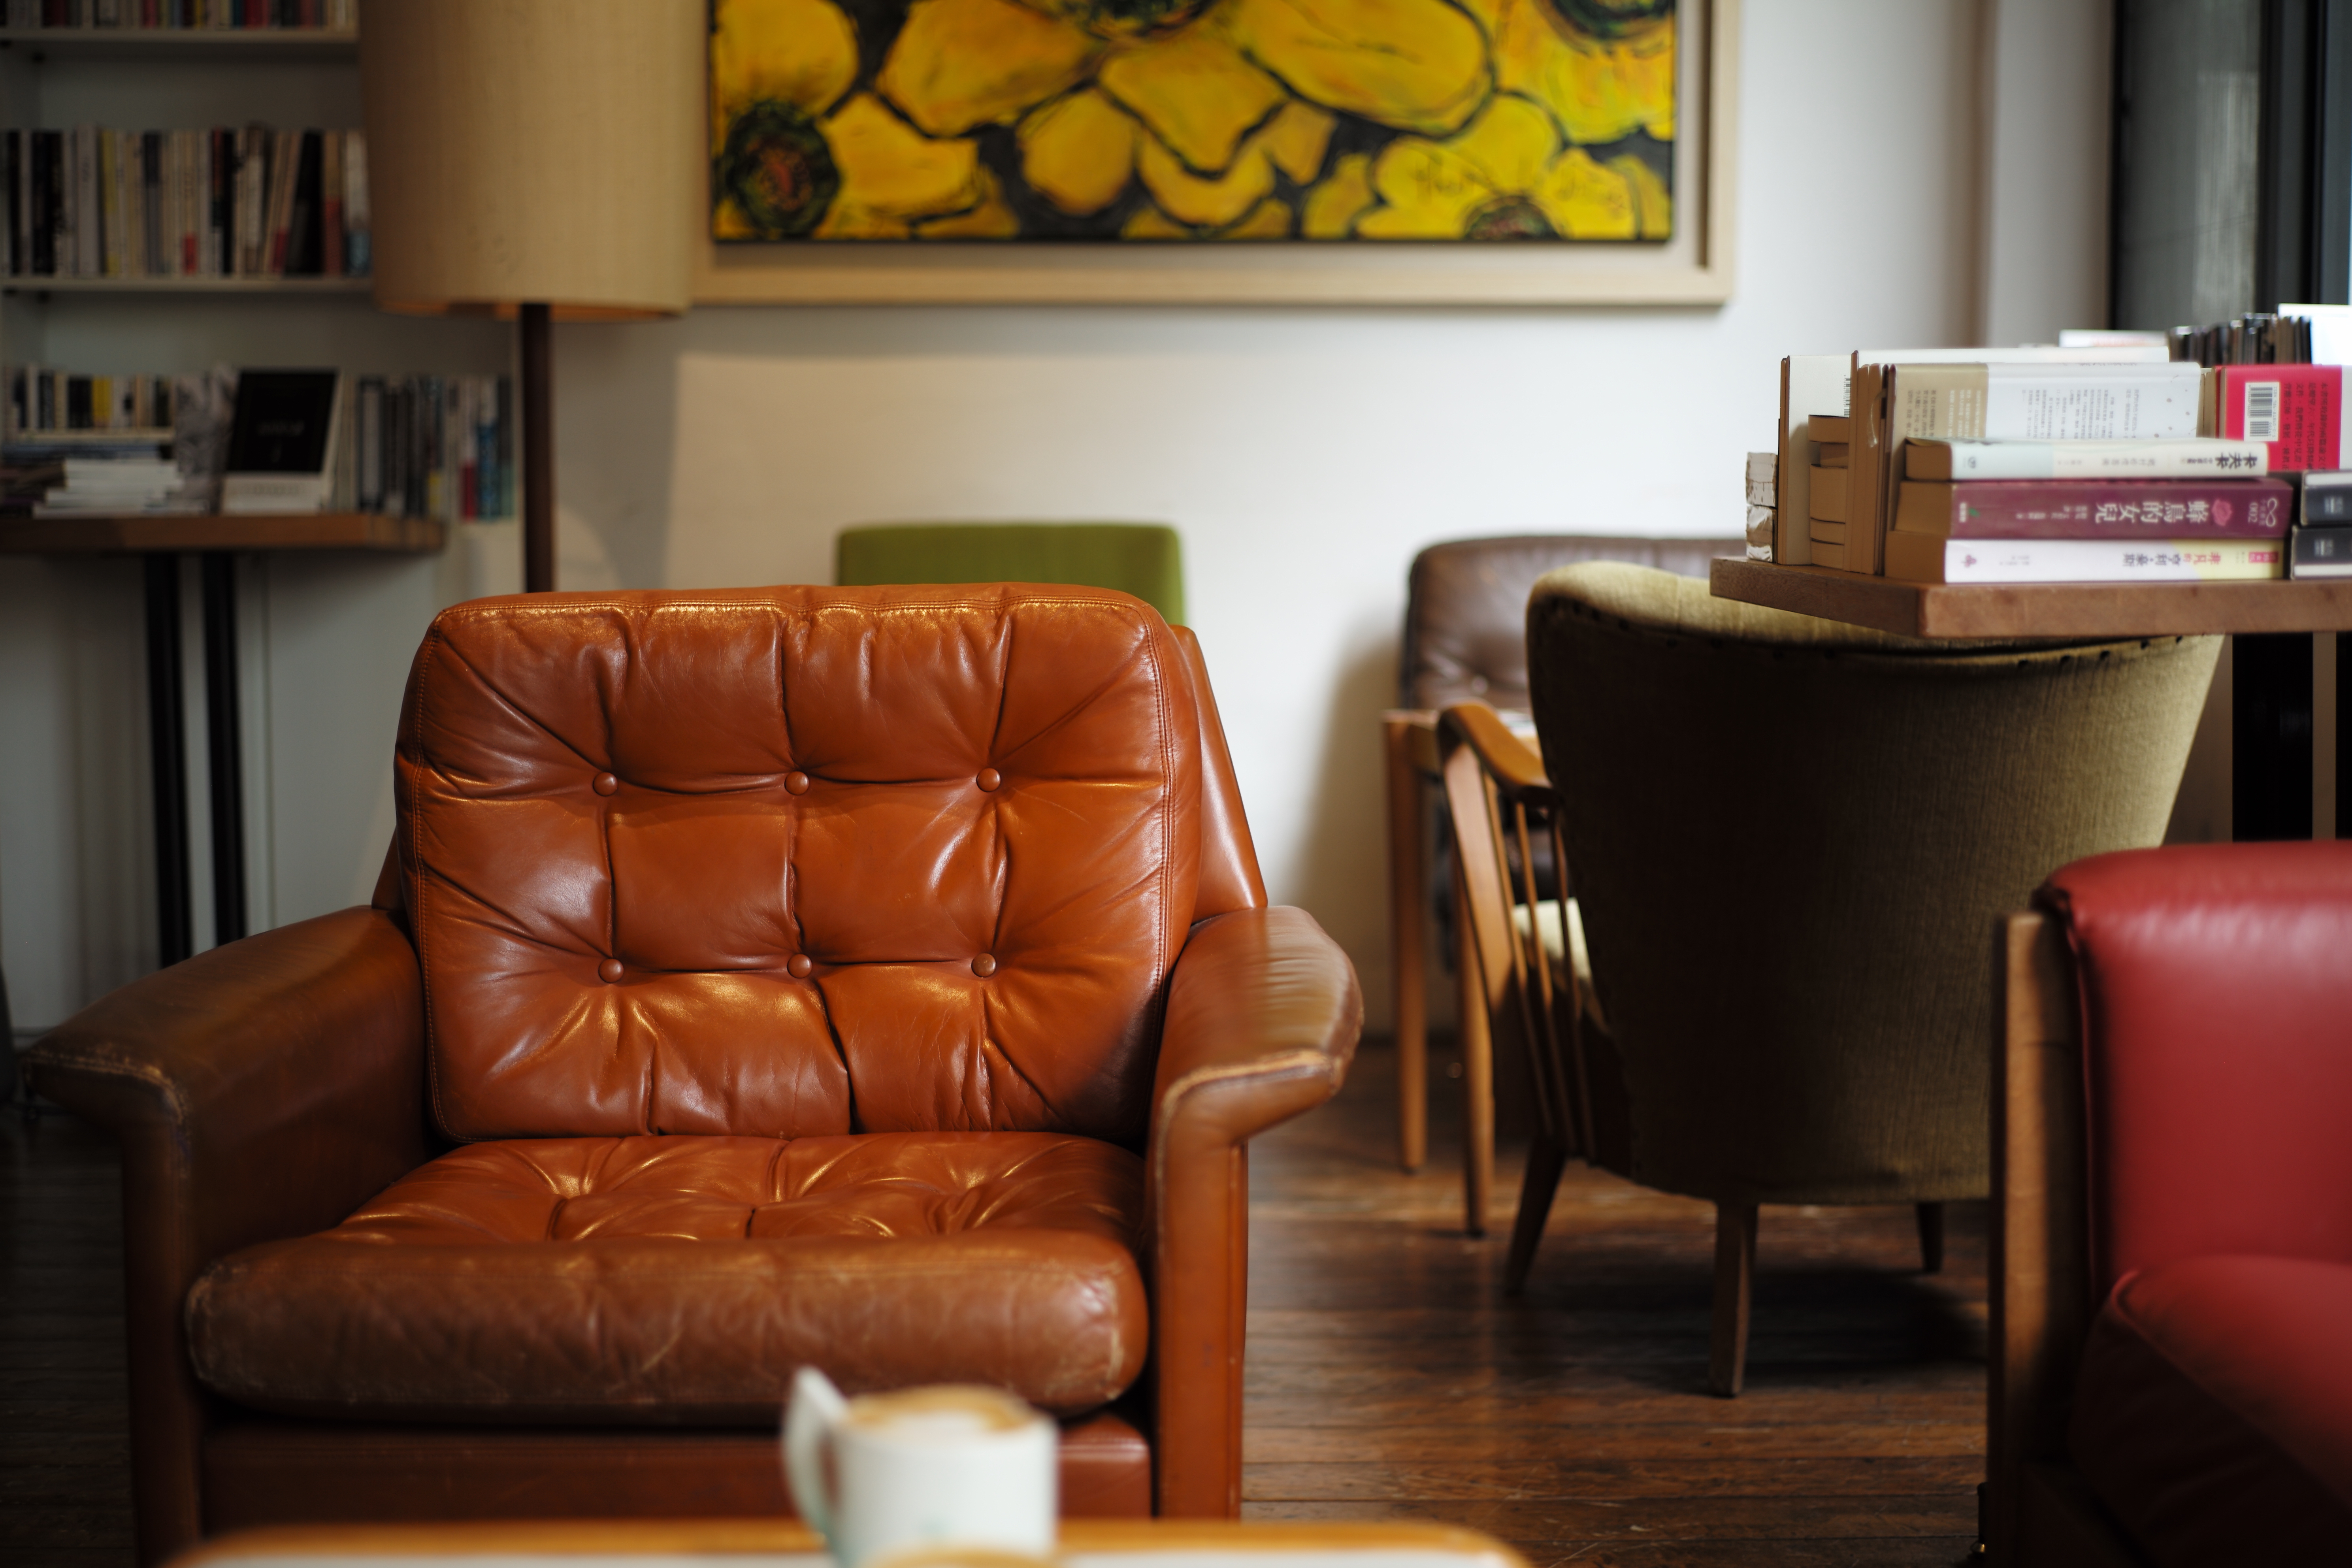
chair, interior, home, living room, furniture, room, decor, couch, interior design, design, armchair, lobby, window covering